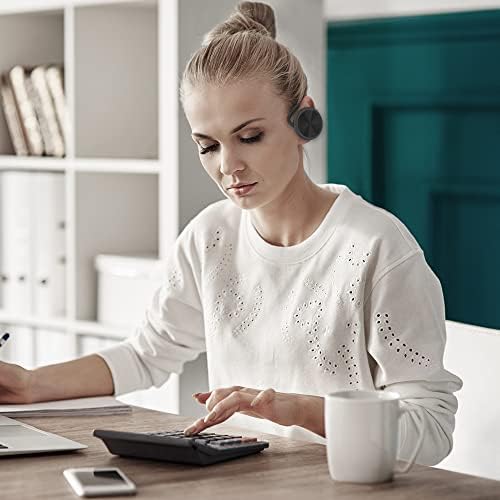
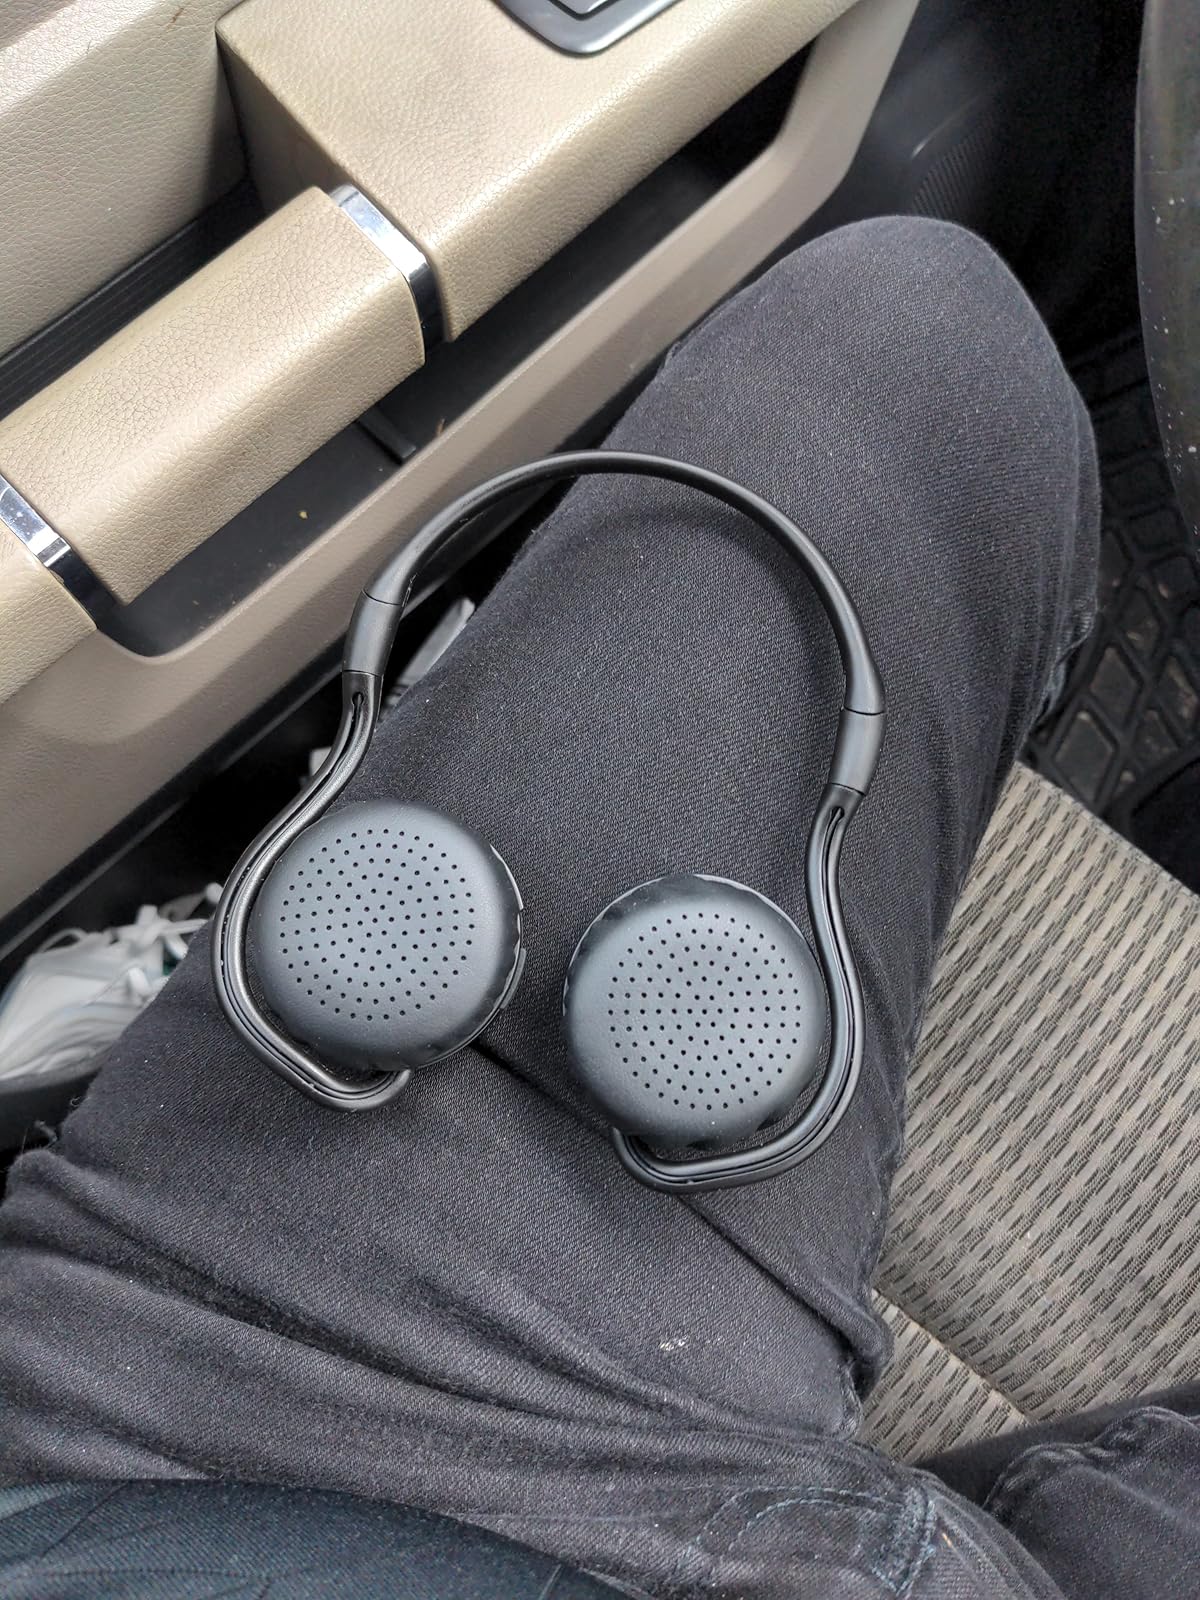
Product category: headphones
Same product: yes